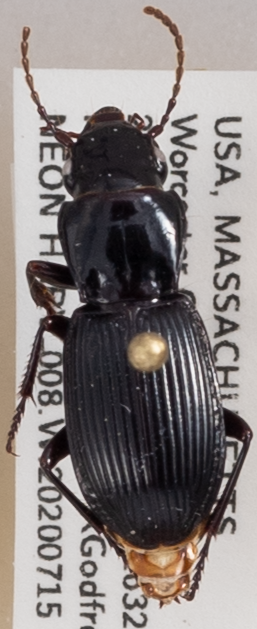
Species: Pterostichus rostratus
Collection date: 2020-07-15
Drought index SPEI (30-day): -0.926
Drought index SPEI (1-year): -1.01
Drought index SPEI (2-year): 1.526